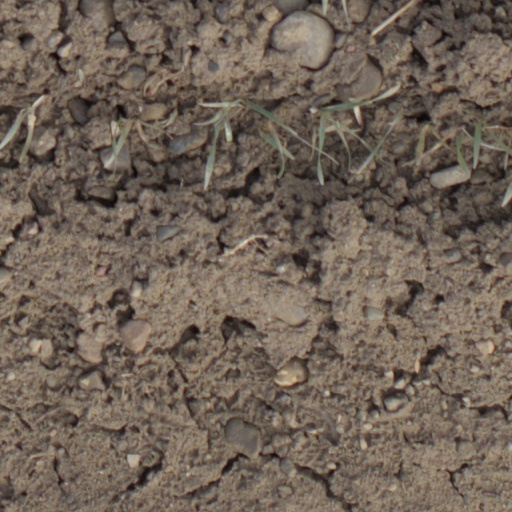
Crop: wheat